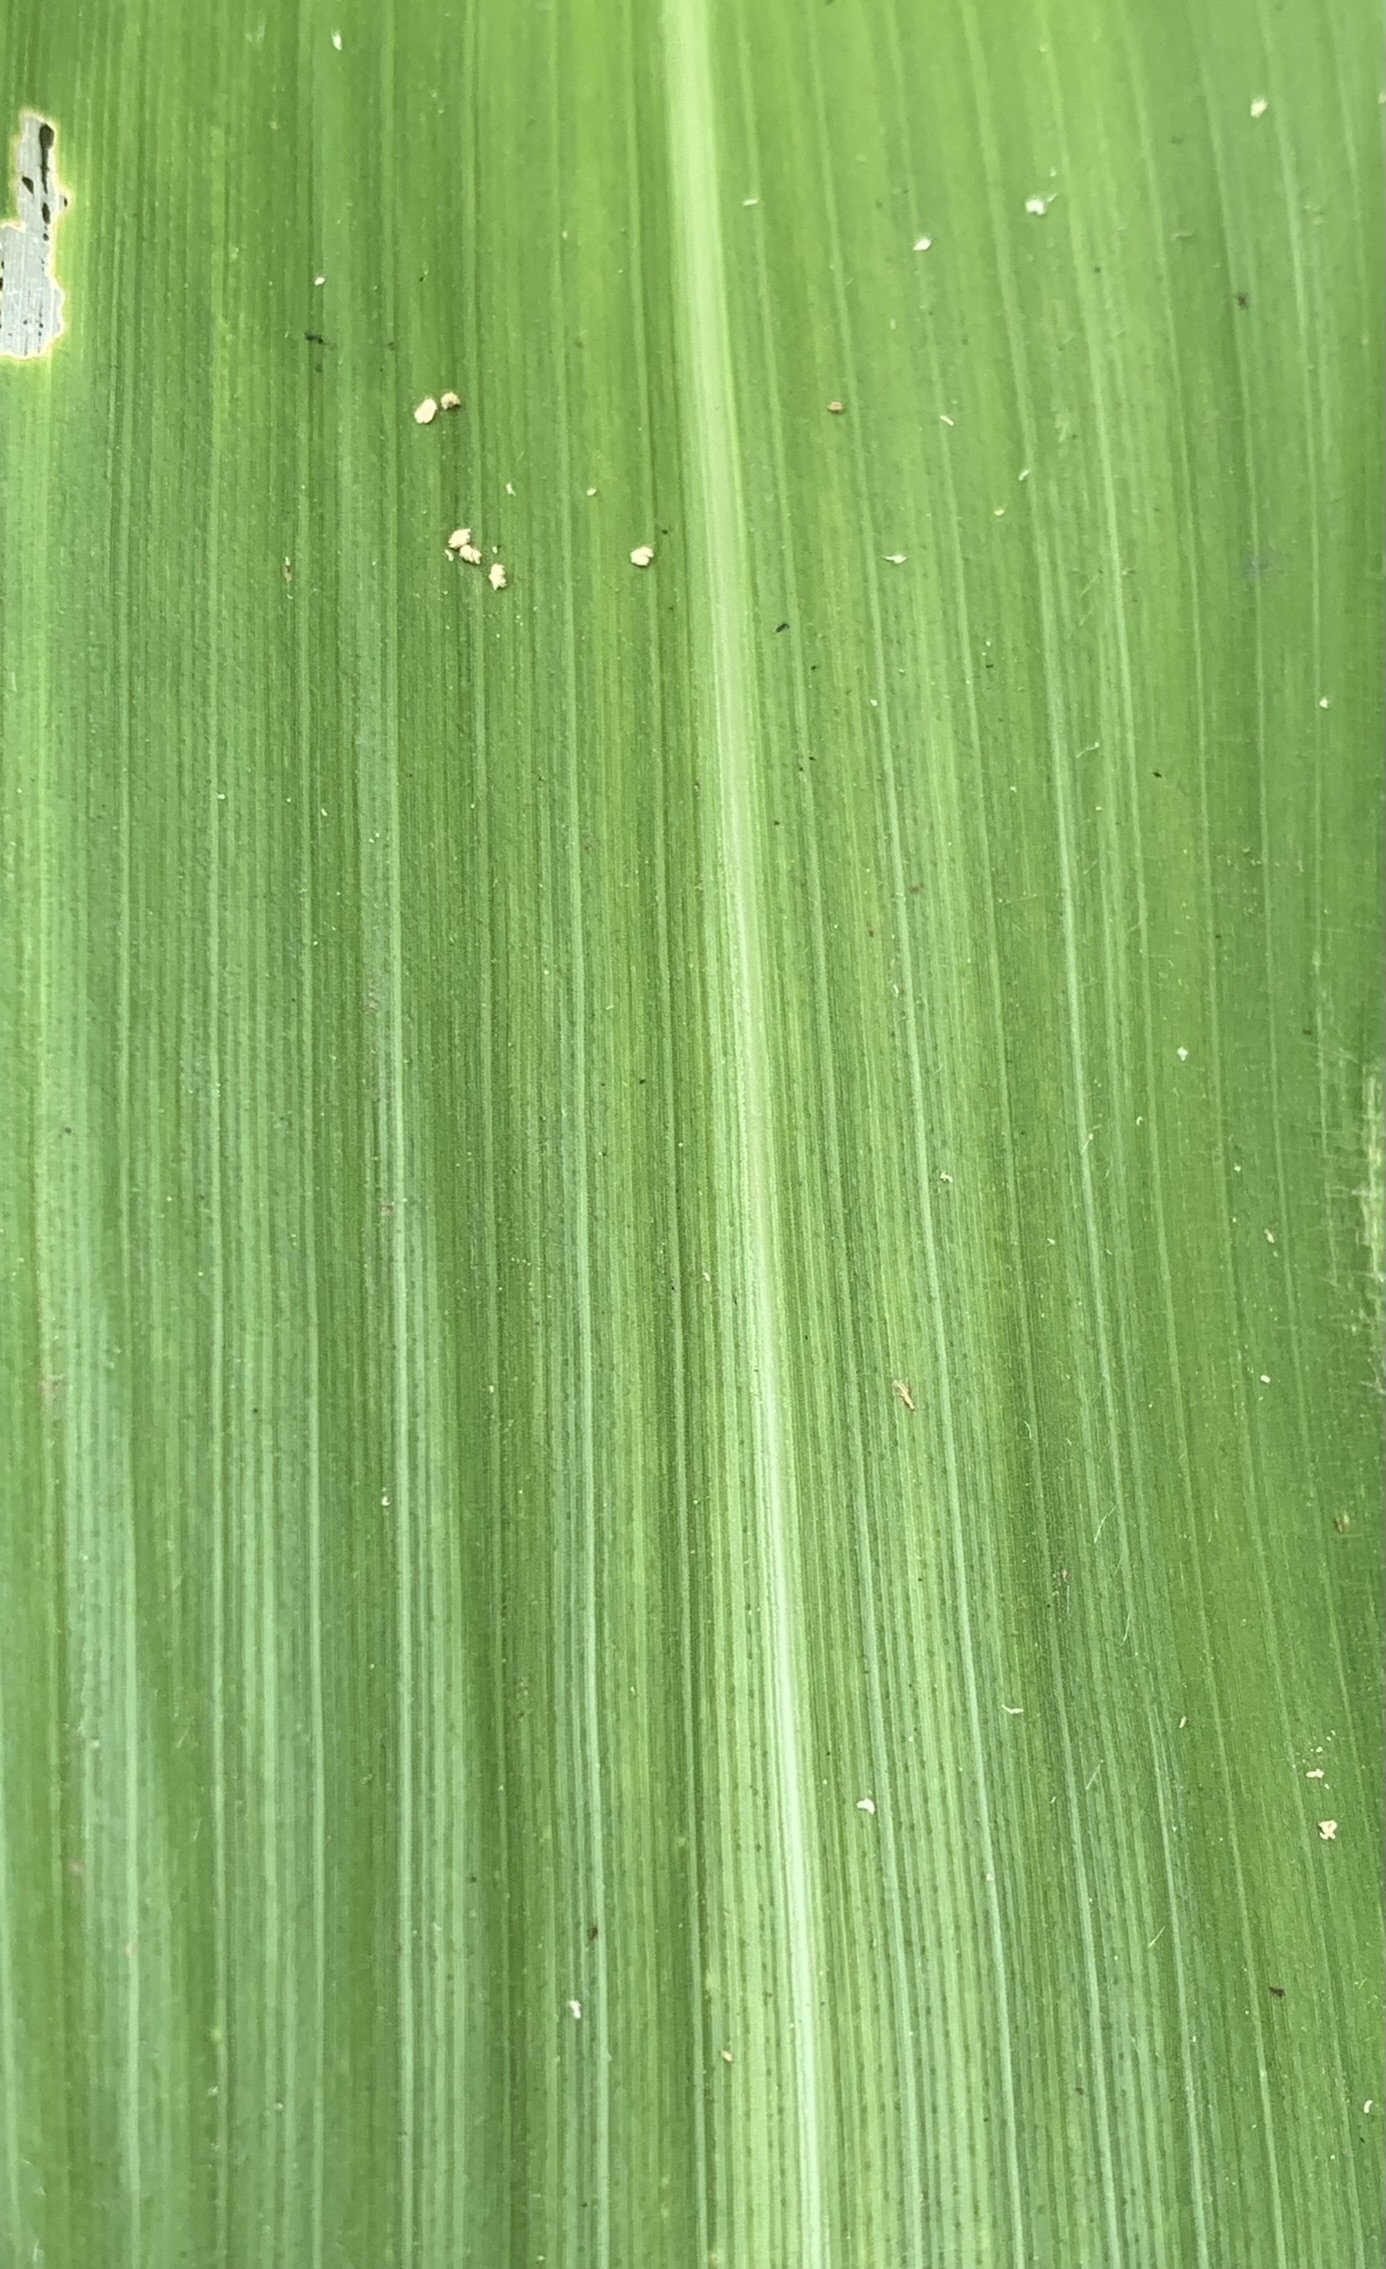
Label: Healthy